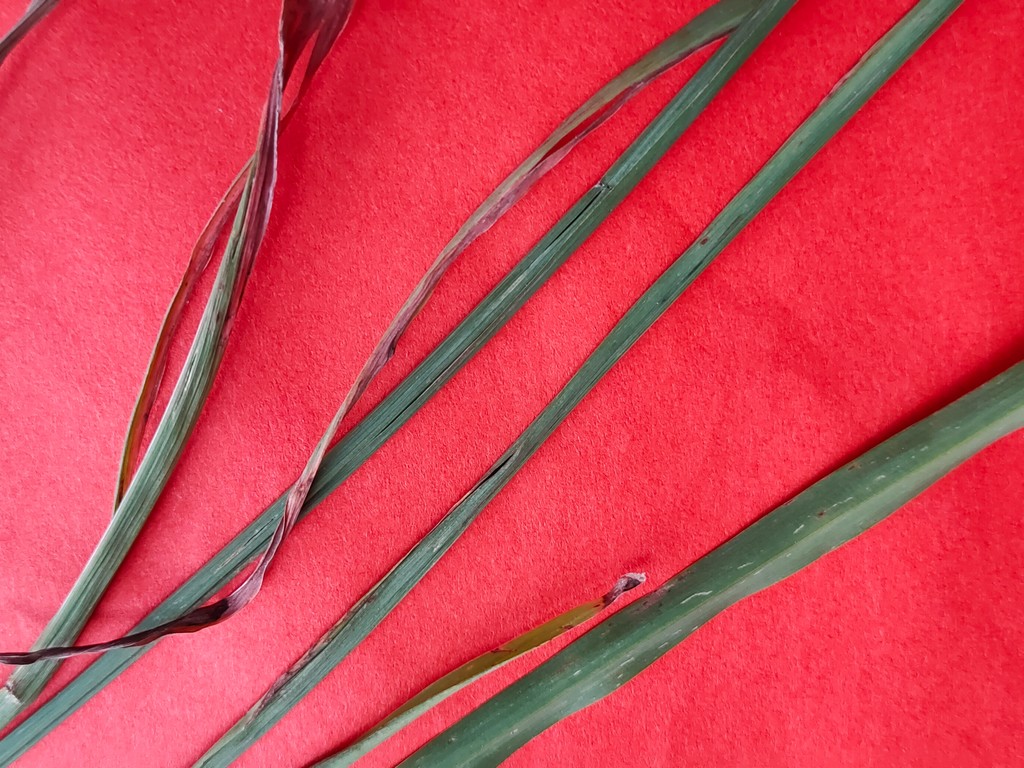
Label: Unhealthy